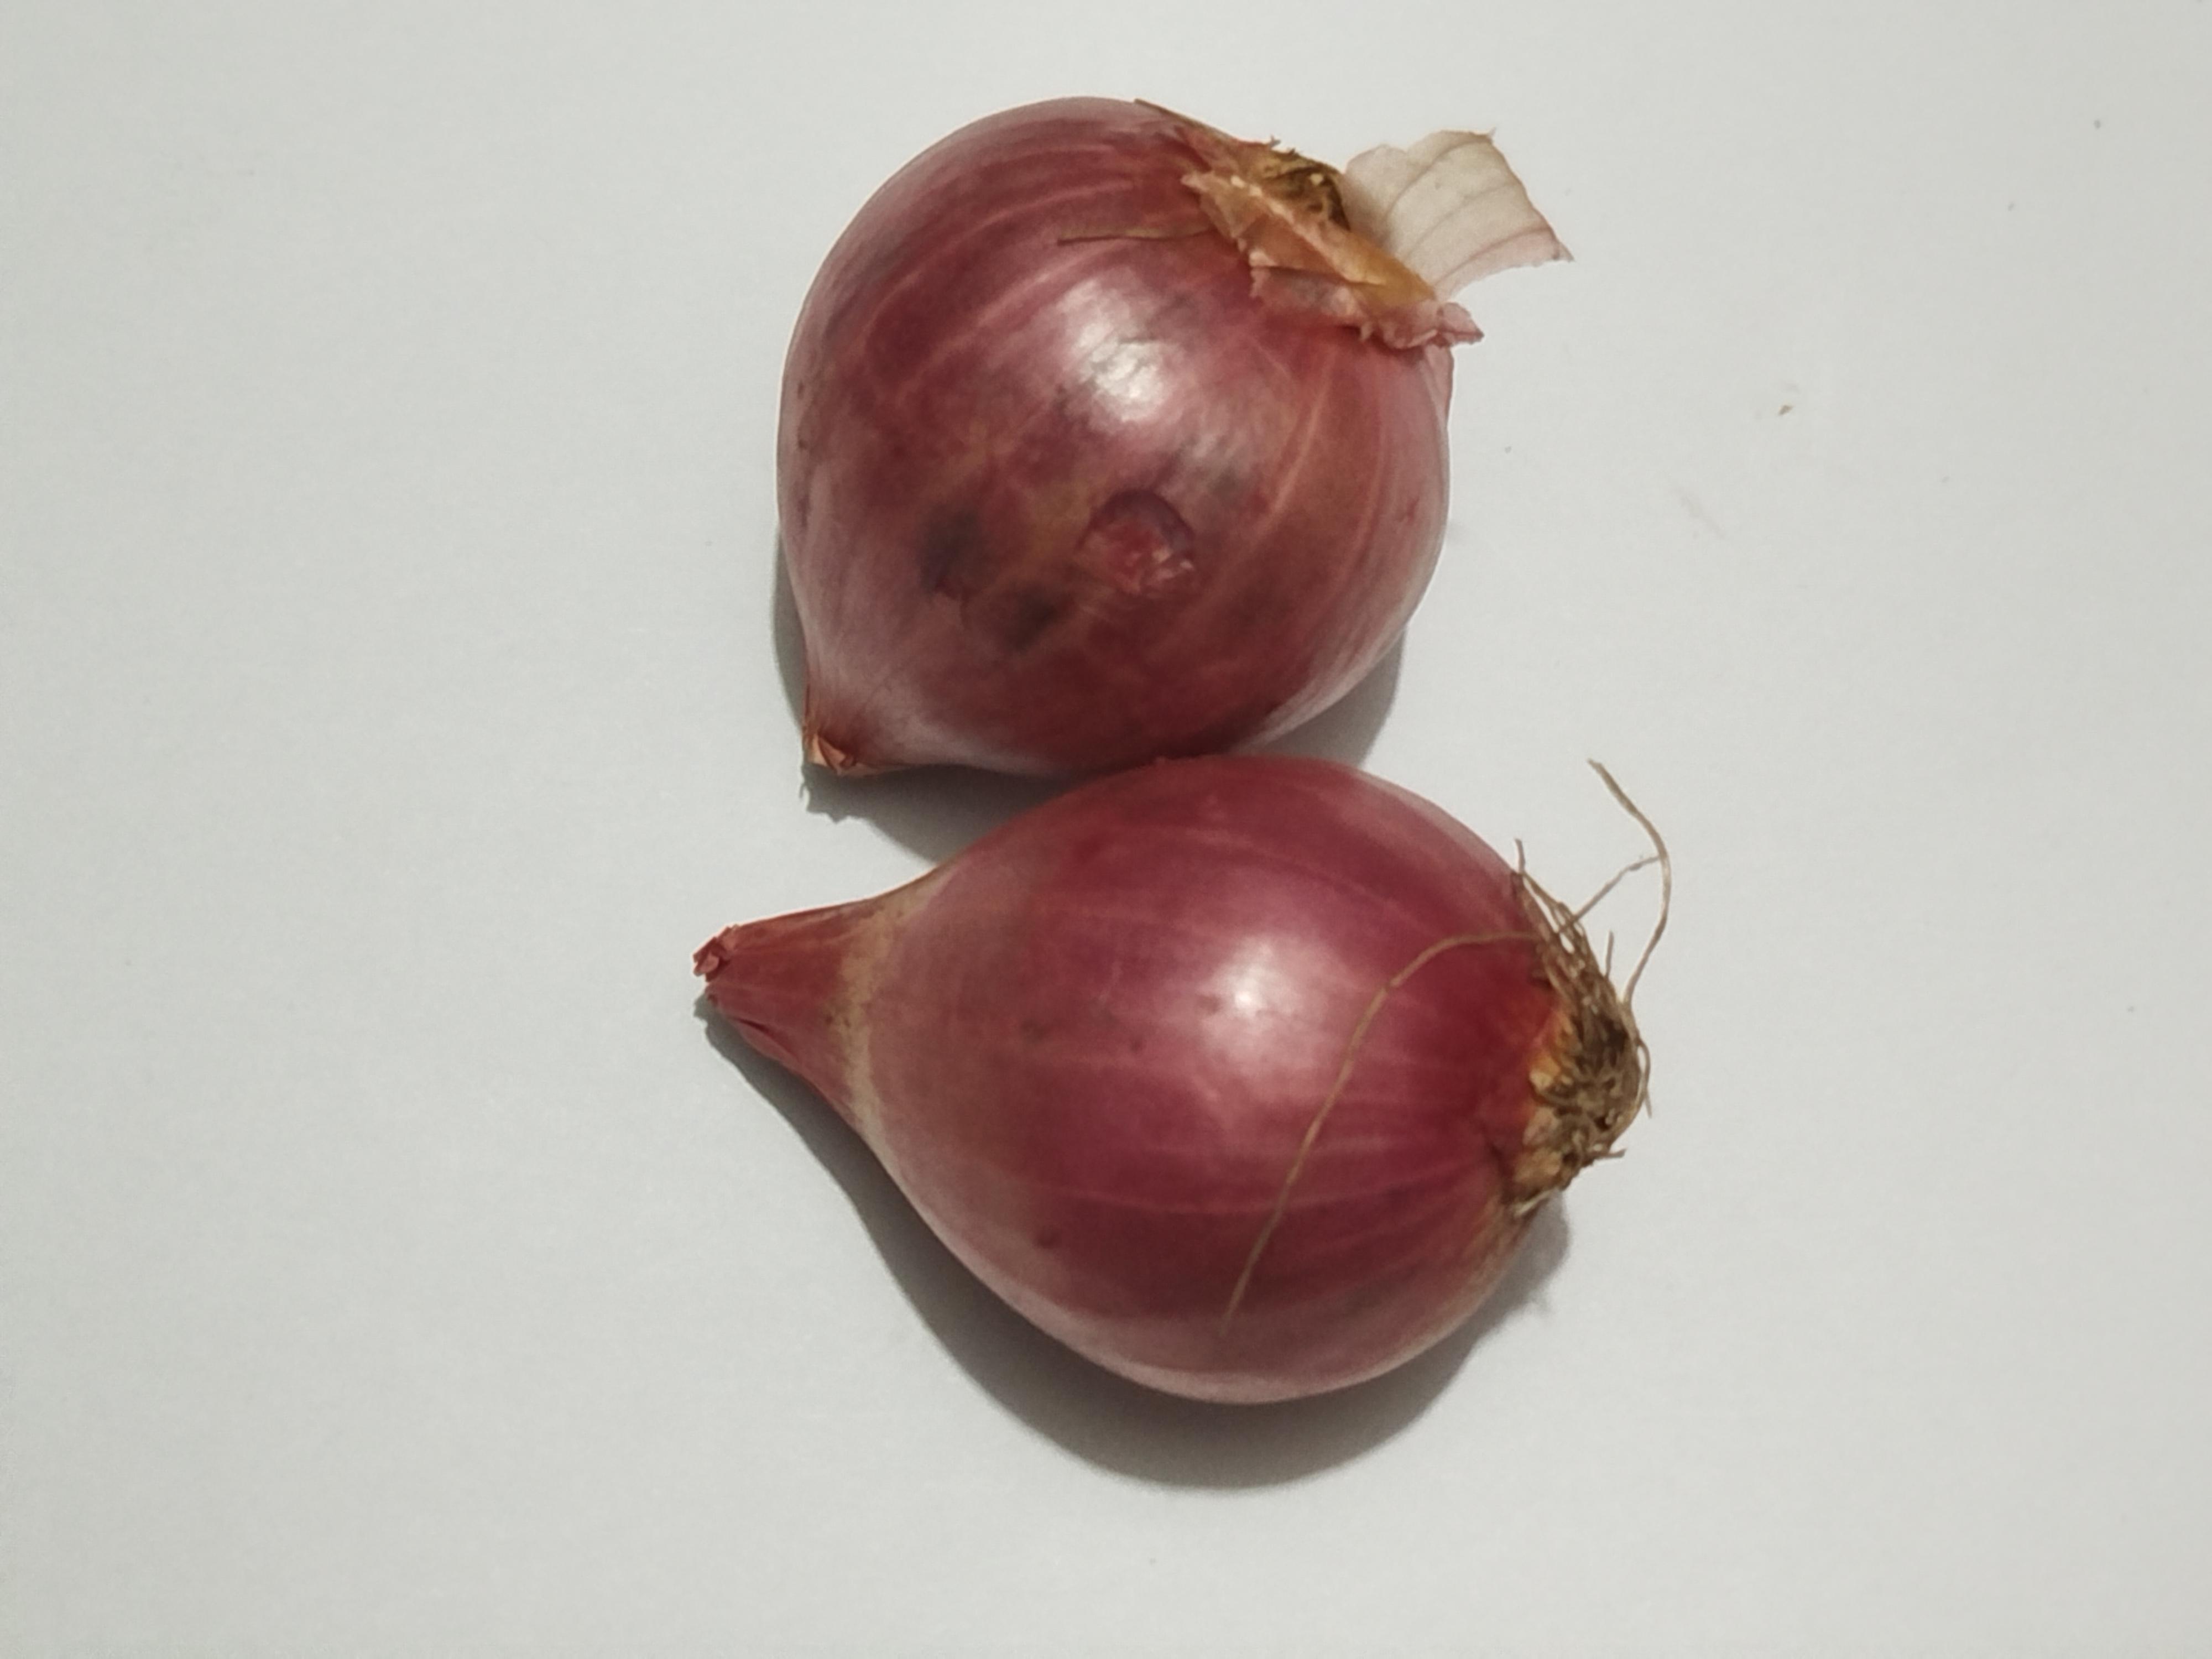
Label: Onion